Hédi Fried

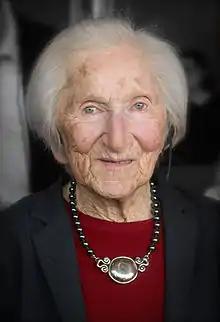
Fried in 2015

Hédi Fried (15 June 1924 – 19 November 2022) was a Swedish-Romanian-Hungarian author and psychologist. A Holocaust survivor, she passed through Auschwitz as well as Bergen-Belsen, coming to Sweden in July 1945 with the boat M/S "Rönnskär".